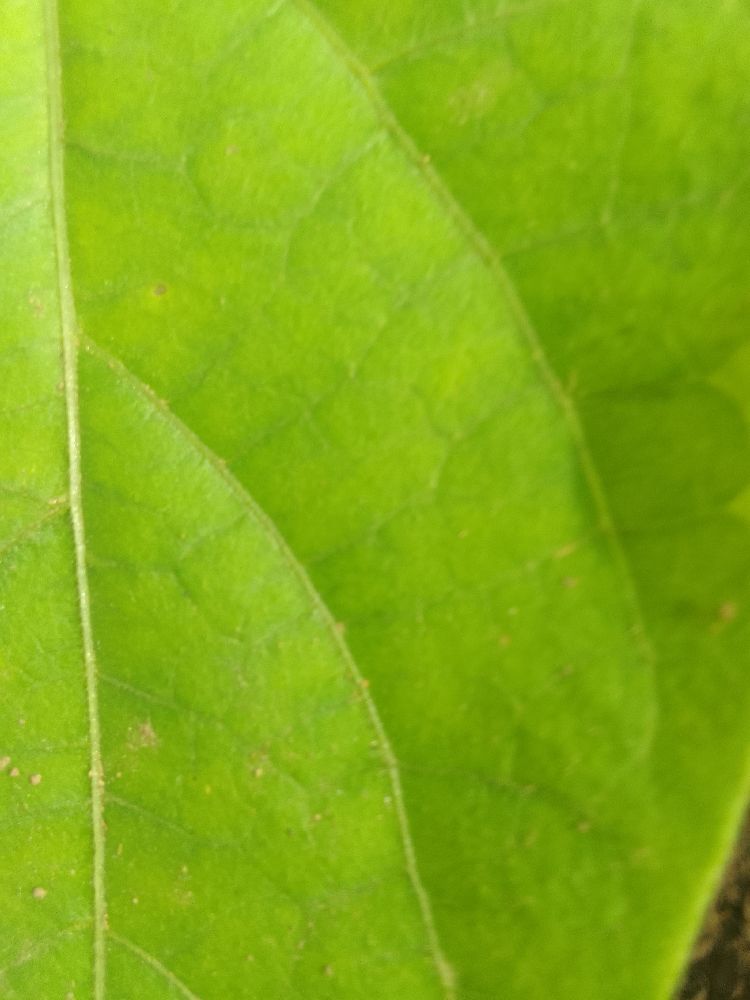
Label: healthy